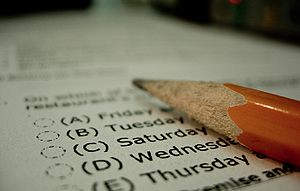
Multiple choice
Eksempel på test med multiple choice spørgsmål
Multiple choice er en statistisk metode til dataindsamling. På grund af metodens enkelhed benyttes den ofte ved prøver, fx i skoler, og ved kvalitative undersøgelser i socialforskningen. Der stilles et spørgsmål eller fremsættes en påstand, og gives flere forskellige svarmuligheder, som den spurgte kan vælge imellem. For det meste er der tre eller fire svarmuligheder, men der kan også være væsentligt flere.